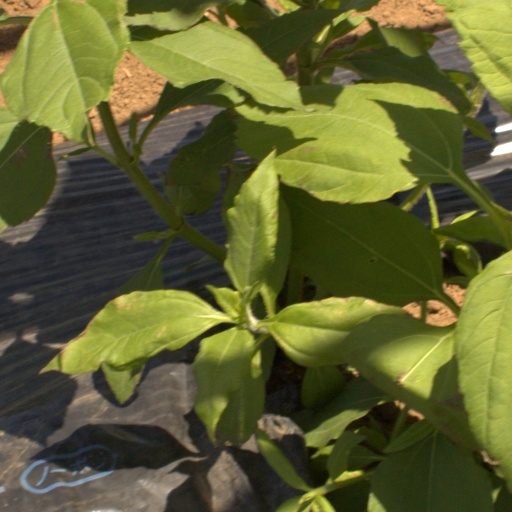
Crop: Jerusalem artichoke